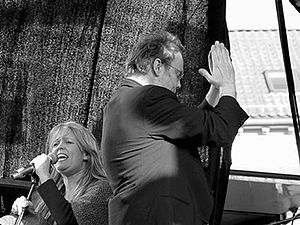
Jomi Massage
Jomi Massage og Lars Møller i Aarhus.